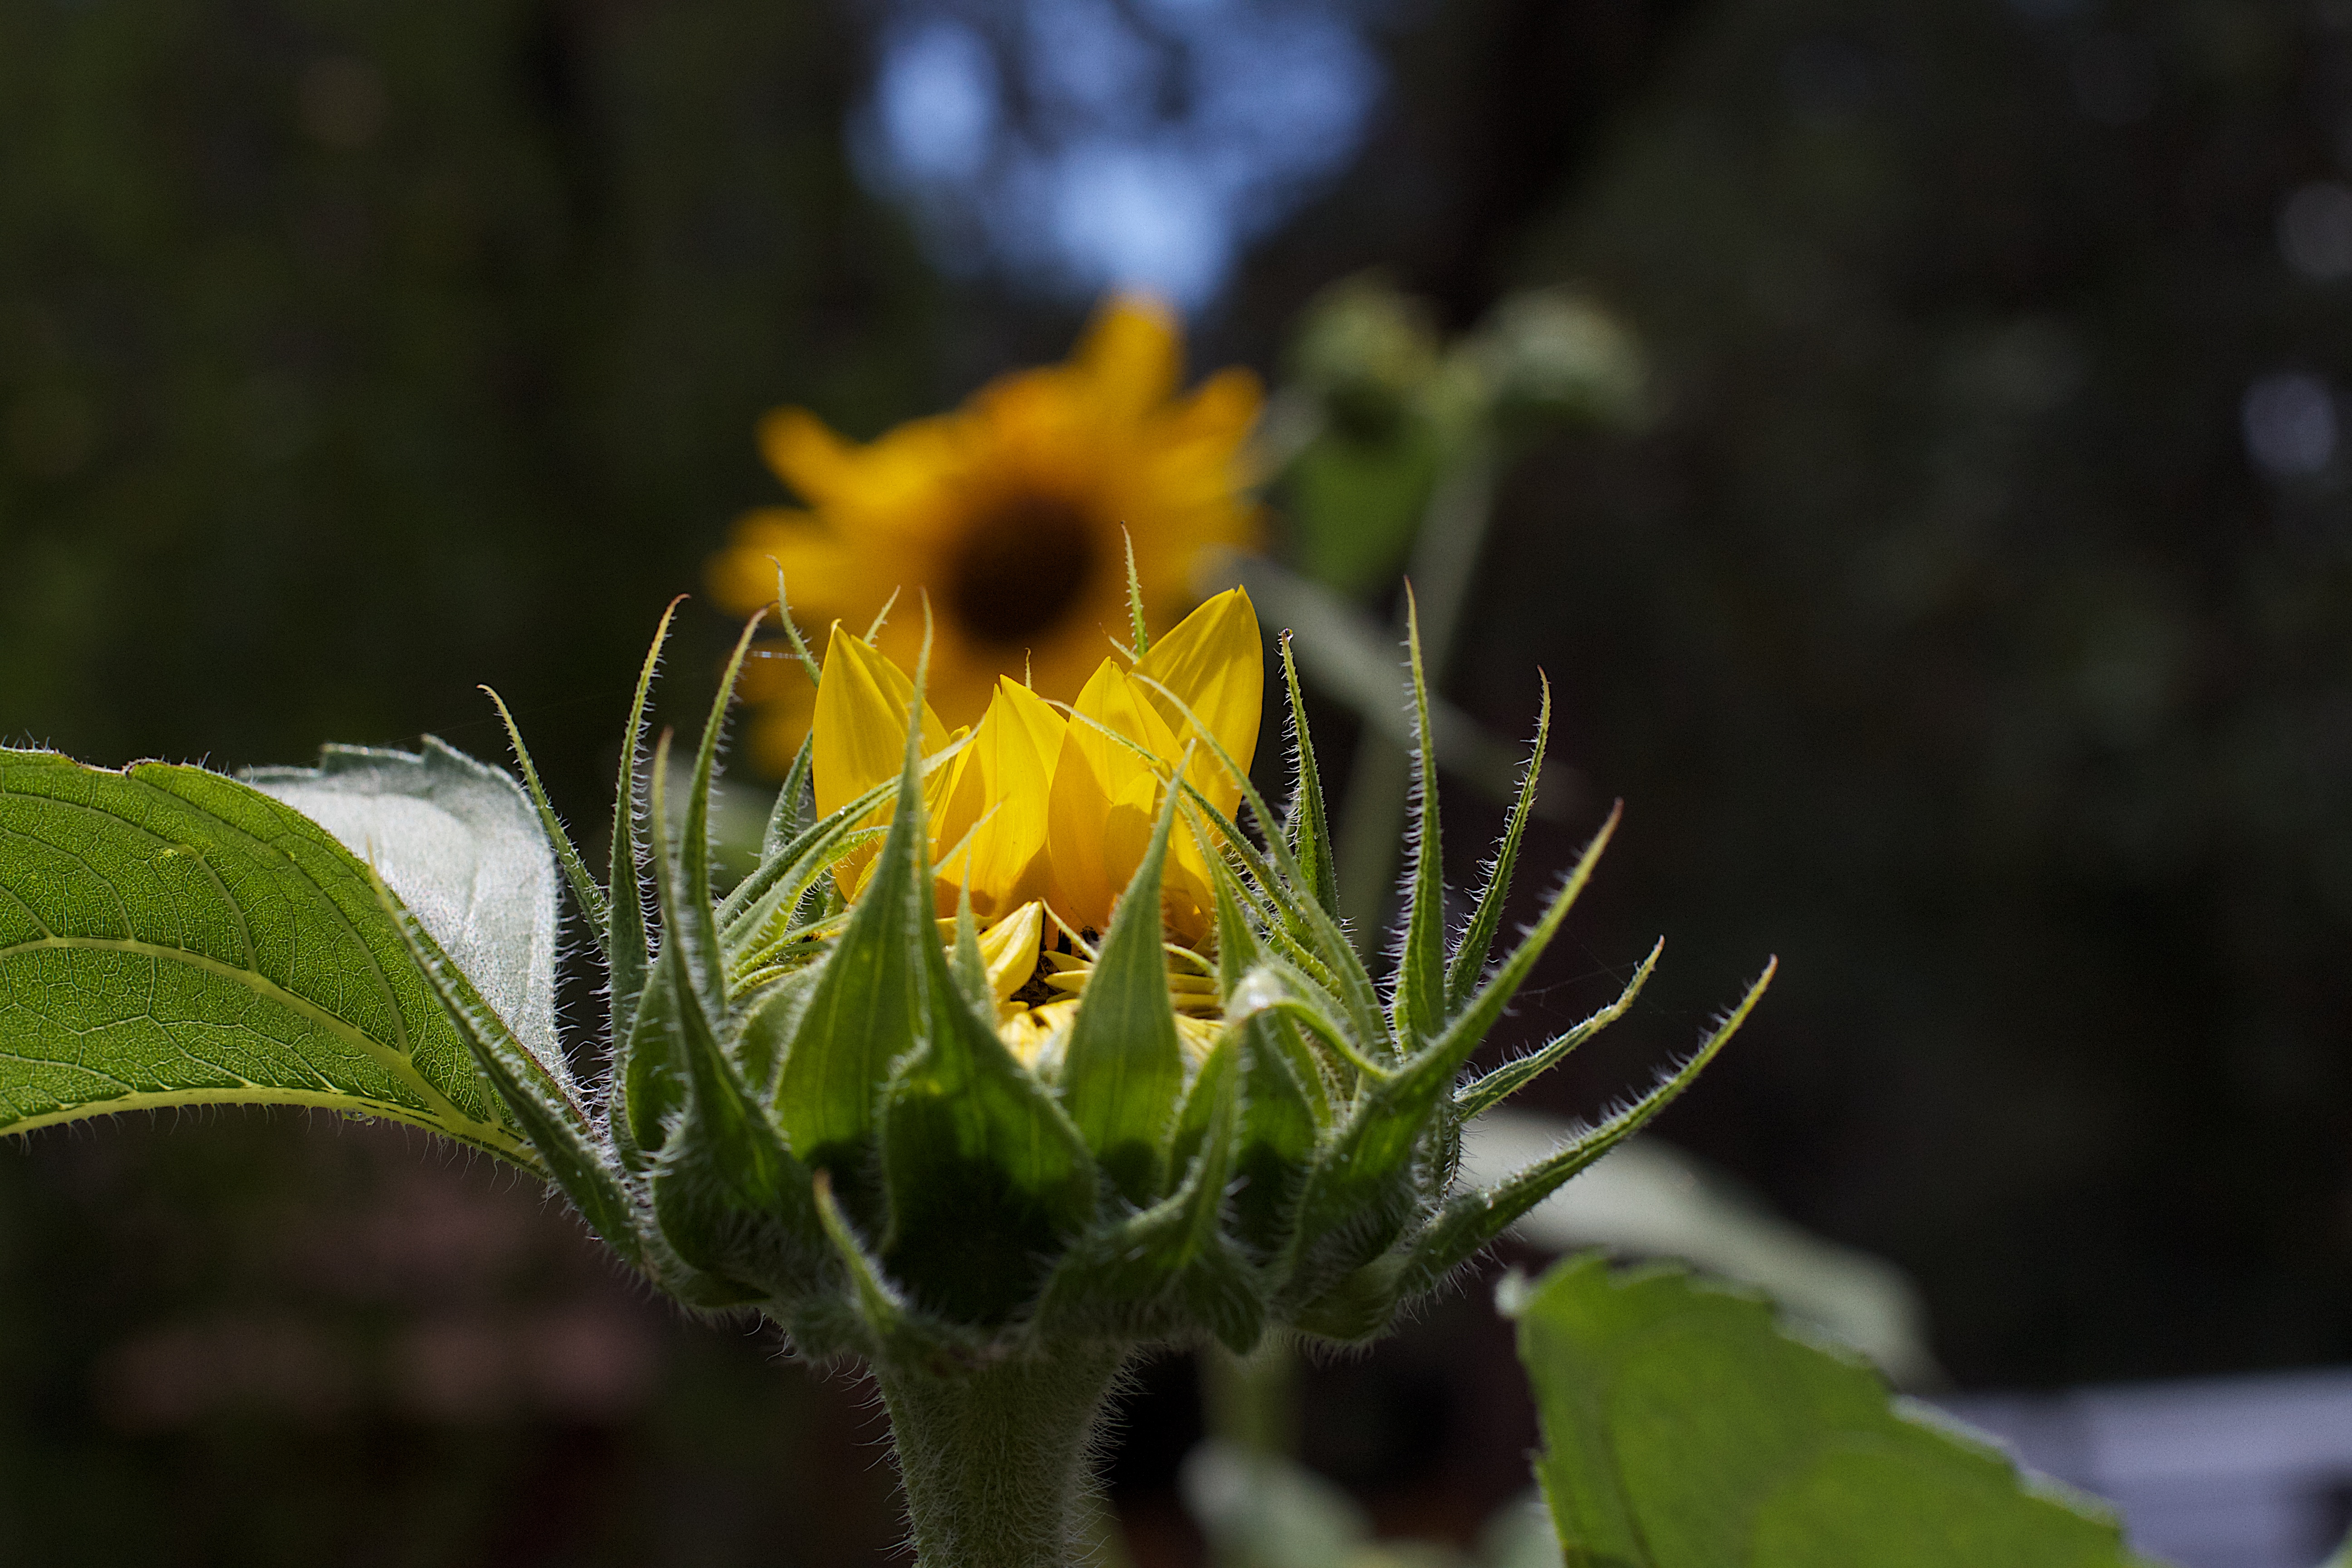
nature, plant, leaf, flower, petal, produce, botany, yellow, flora, sunflower, wildflower, close up, 2013365, seedforward, macro photography, flowering plant, daisy family, plant stem, land plant